Battle Cross (1994 video game)

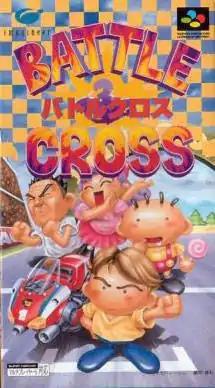
Cover art

is an action racing video game published by Imagineer, which was released exclusively in Japan in 1994 for the Super Famicom.